Bow railway station

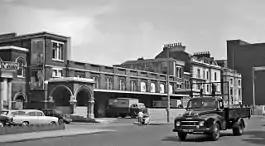
Remains of the entrance in 1961

Bow was a railway station in Bow, east London, that was opened in 1850 by the East & West India Docks and Birmingham Junction Railway, which was later renamed the North London Railway (NLR). The station was situated between Old Ford and South Bromley, and was located on the north side of Bow Road, close to the second Bow Road station which was open from 1892 to 1949. A covered footway connected the two stations between 1892 and 1917.